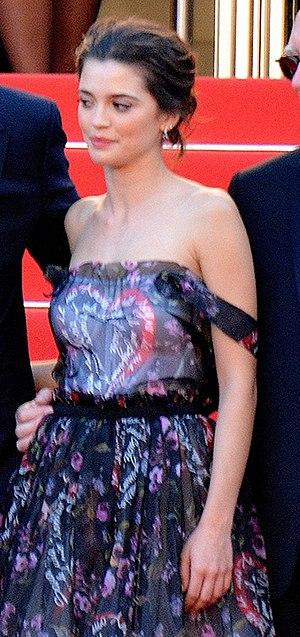
Joana Ribeiro au festival de Cannes
Joana Ribeiro, née à Lisbonne le 25 mars 1992 est une actrice et mannequin portugaise.